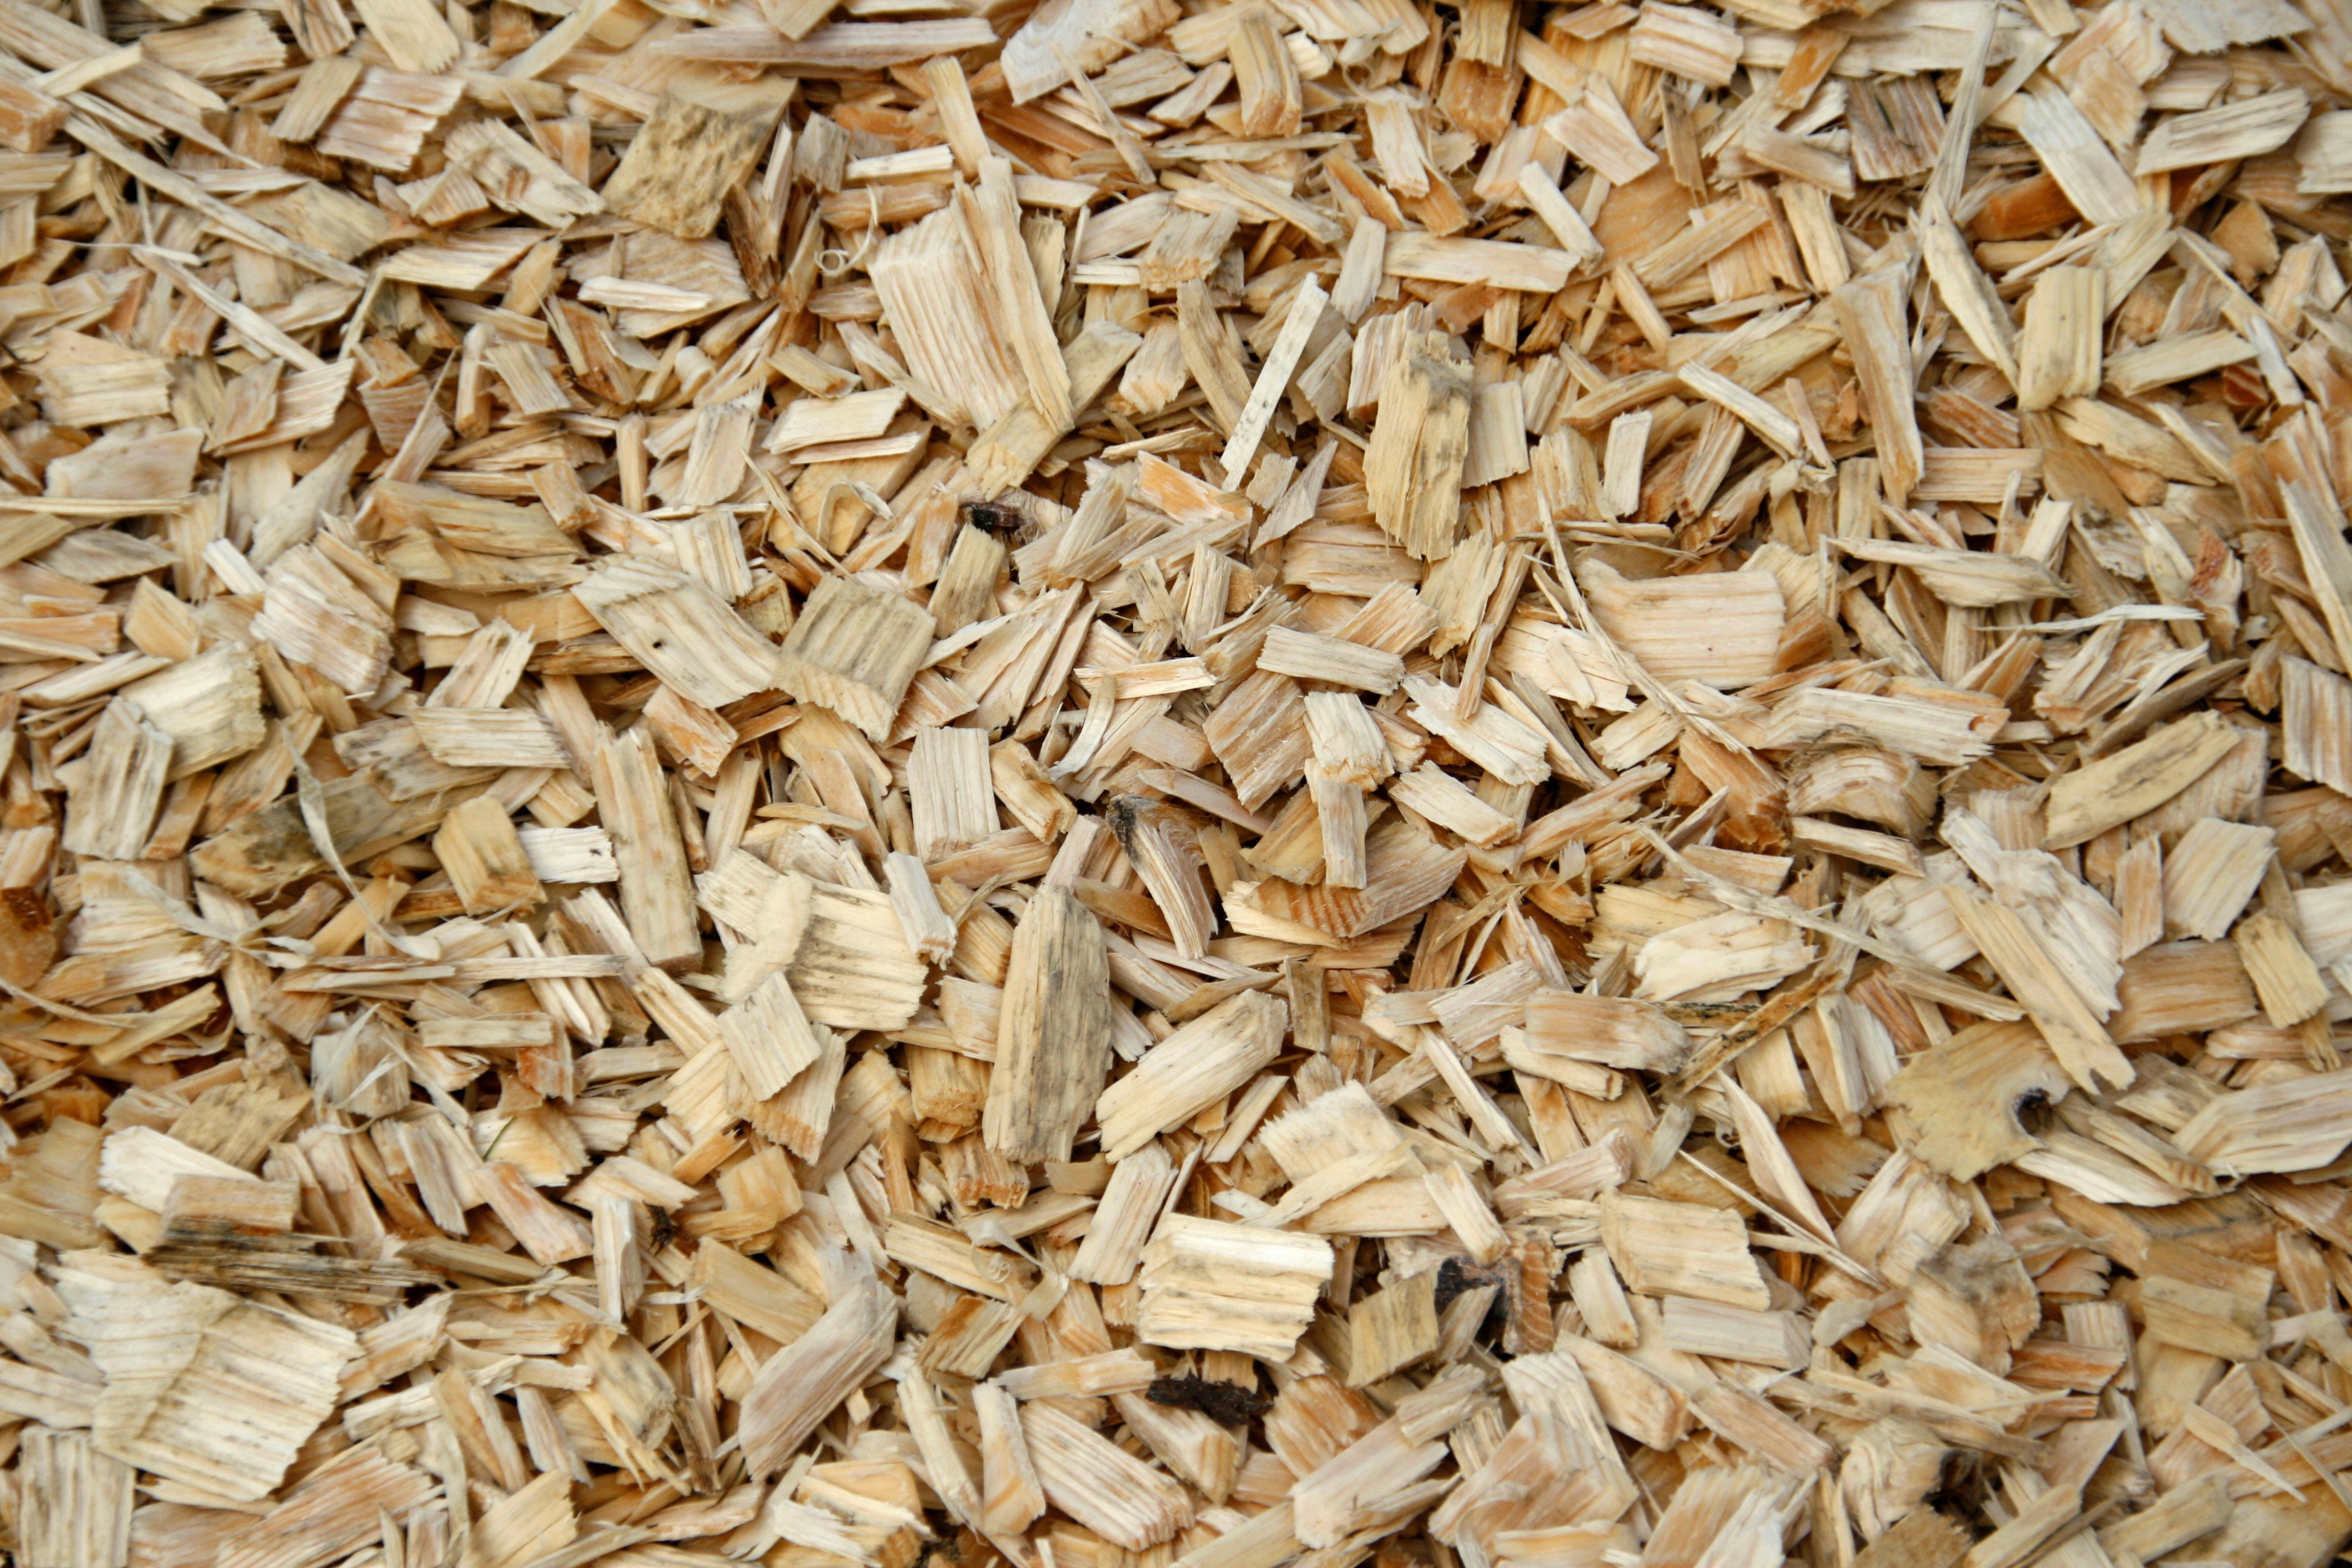
plant, wood, barley, pattern, dish, meal, food, produce, crop, breakfast, cereal, background, wallpaper, vegetarian food, schnitzel, flooring, flowering plant, snippets, caraway, emmer, husk, sunflower seed, grass family, whole grain